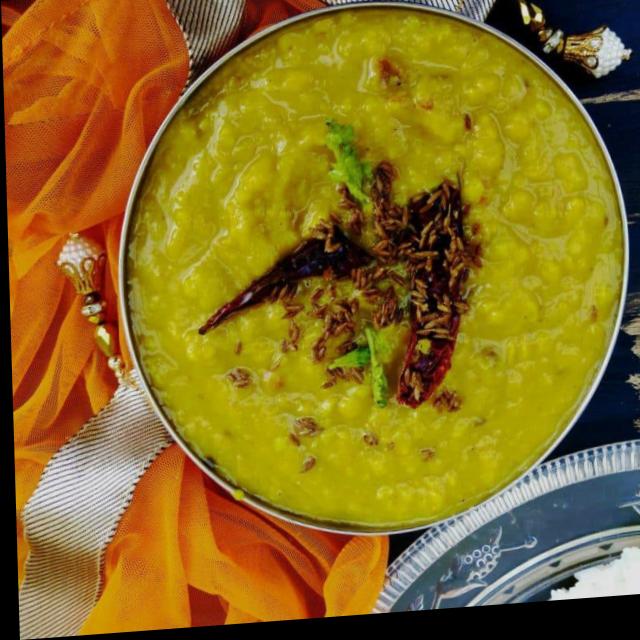
Dish: dal_makhani